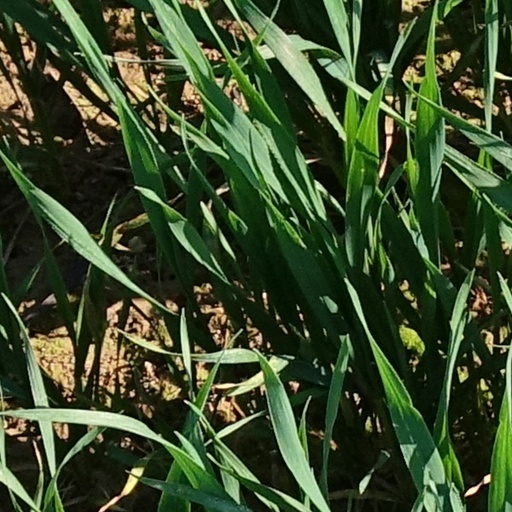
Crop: wheat